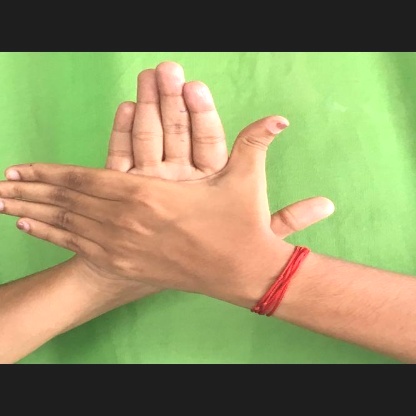
Mudra: Chakra